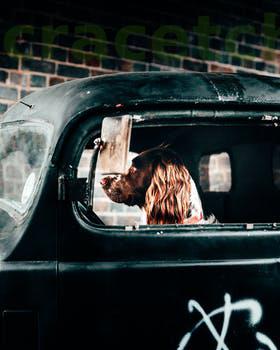
Label: Watermark